Kyla Cole

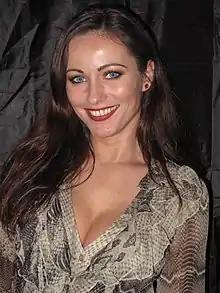
Cole in 2010

Martina Jacová (born November 10, 1978), known by her stage name Kyla Cole, is a Slovak glamour model, actress and former television presenter. She was named "Penthouse" Pet in March 2000.